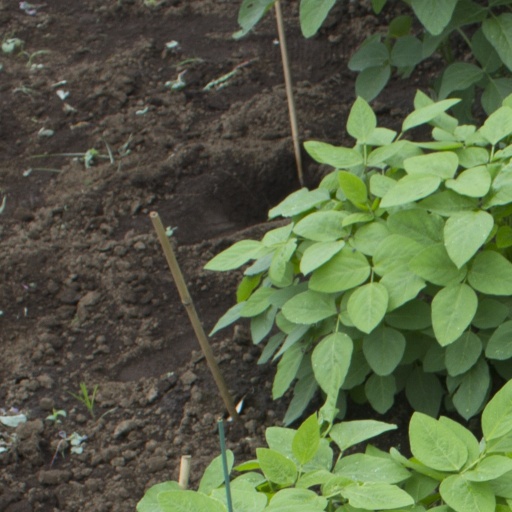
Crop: soybean